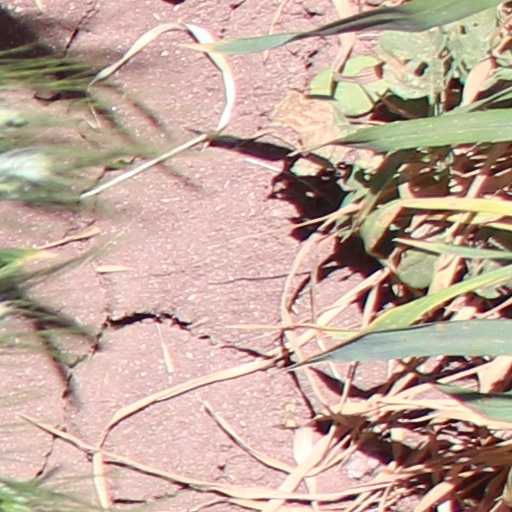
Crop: wheat